Voorst

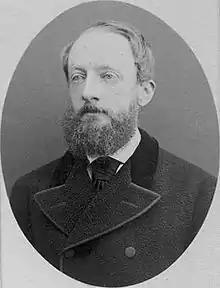
W.A.A.J. Schimmelpenninck van der Oye

Voorst is a municipality and a town in the eastern Netherlands.